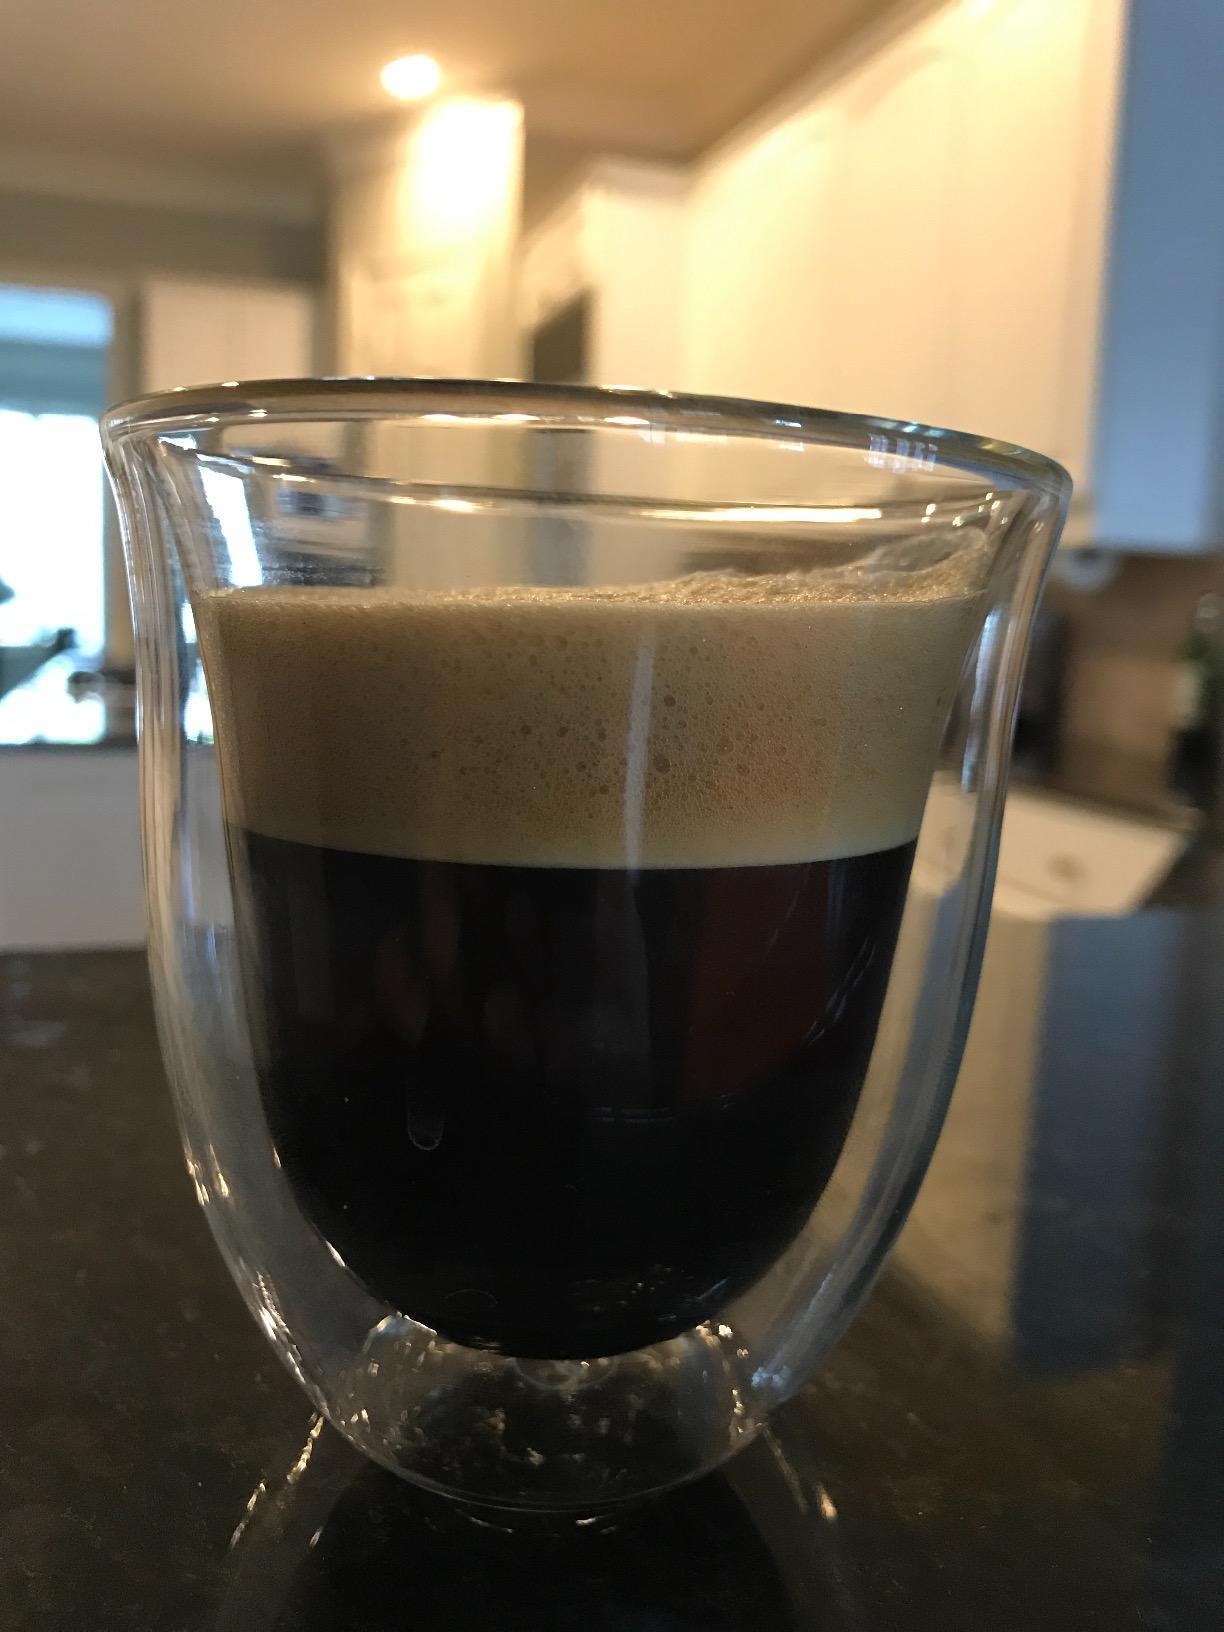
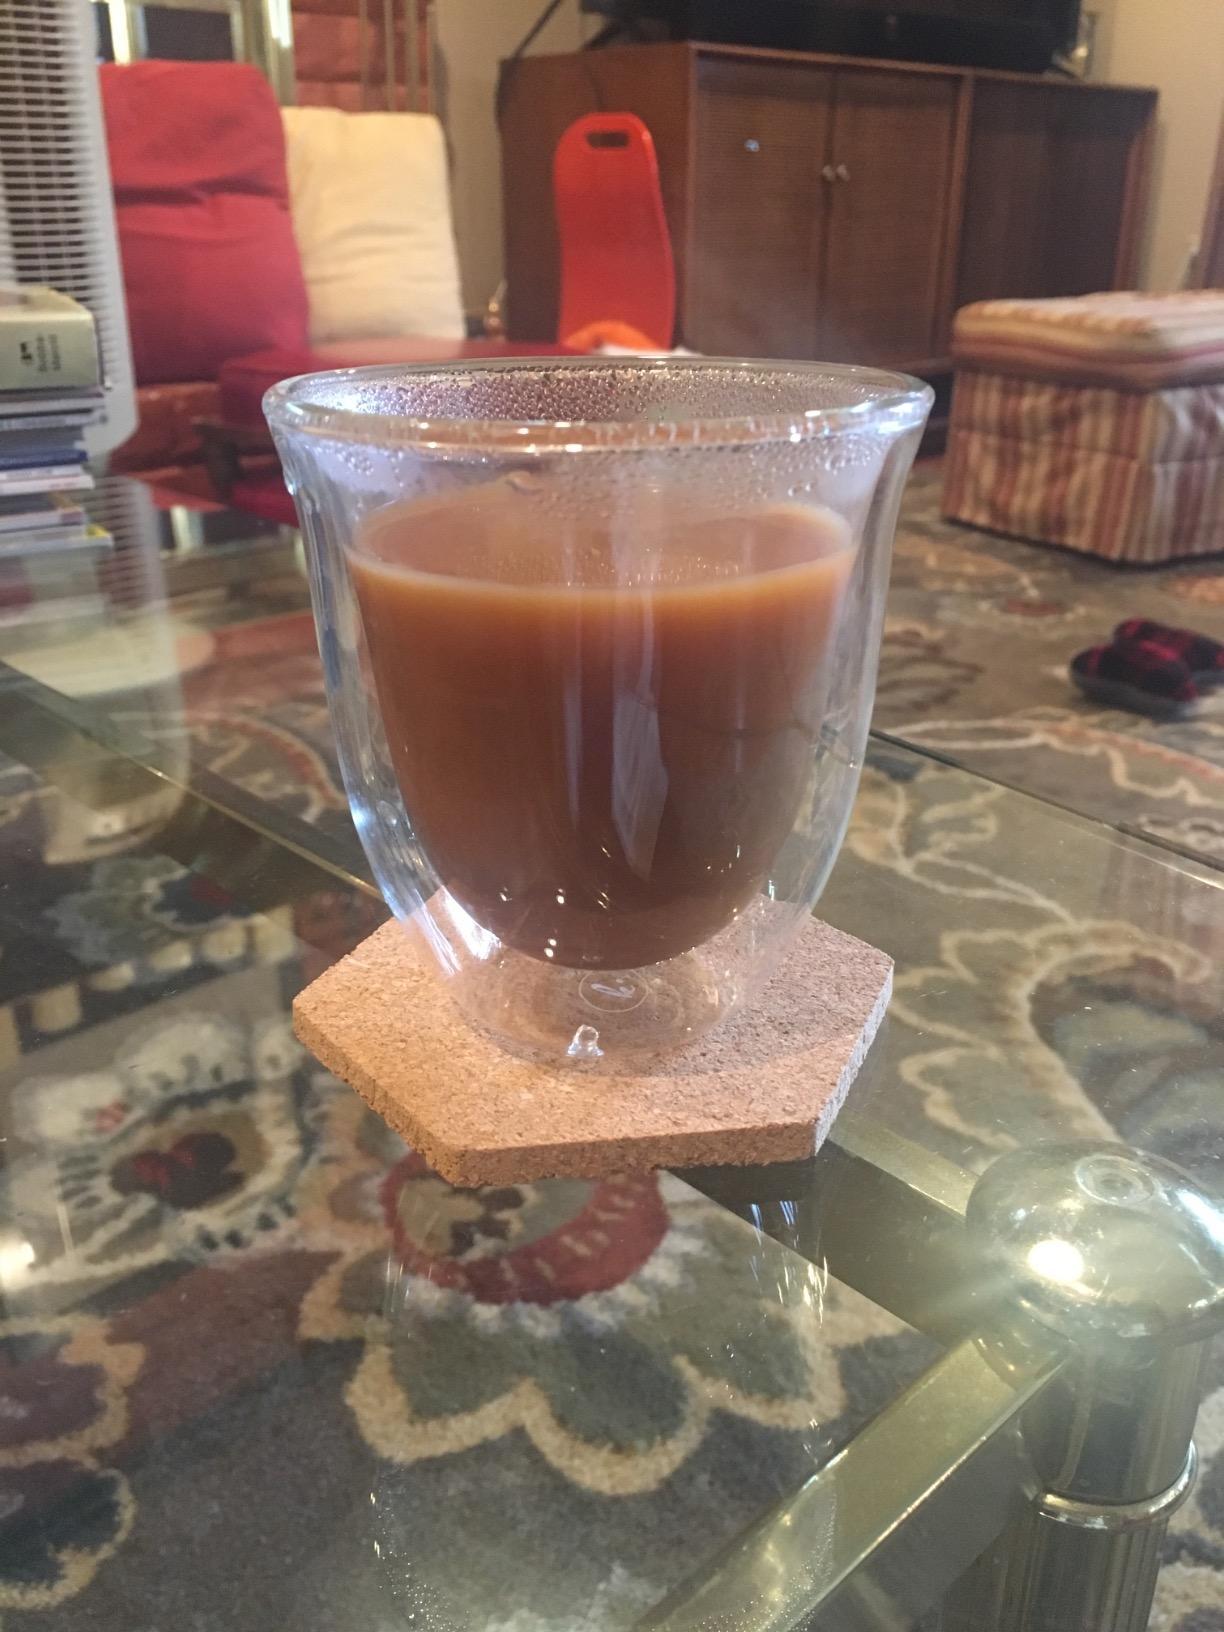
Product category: items_mug
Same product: yes